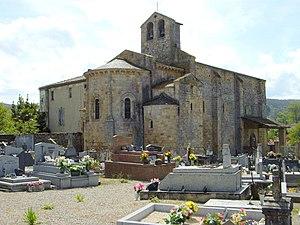
Église de Saint-Jean-de-Verges (Ariège, France).
L'église Saint-Jean-Baptiste est une église romane du XIIᵉ siècle située à Saint-Jean-de-Verges, en rive droite de l'Ariège près du Pas-de-la-Barre, en Occitanie.
Saint-Jean-de-Verges est une commune française située dans le département de l'Ariège, en région Occitanie. Le Centre hospitalier intercommunal des vallées de l'Ariège s'y trouve.
Bages